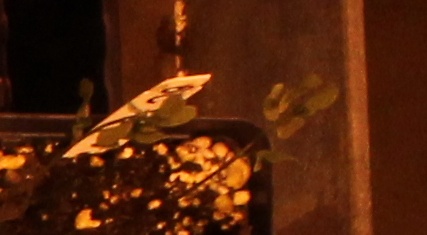
Label: Lentil